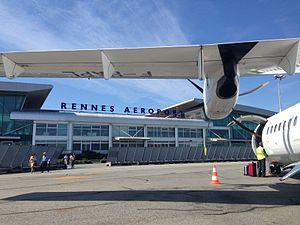
Rennes /ʁɛn/ est une commune de l'Ouest de la France, chef-lieu du département d’Ille-et-Vilaine et de la région Bretagne. La ville se situe en Haute-Bretagne — partie orientale de la Bretagne — à la confluence de l’Ille et de la Vilaine. Ses habitants sont appelés les Rennais et les Rennaises.
L'aéroport de Rennes-Bretagne, communément appelé « aéroport de Rennes Saint-Jacques », est un aéroport international français situé sur la commune de Saint-Jacques-de-la-Lande, au sud-ouest de Rennes.
Saint-Jacques-de-la-Lande est une commune française située dans le département d'Ille-et-Vilaine, en région Bretagne.